Emperor's Dream

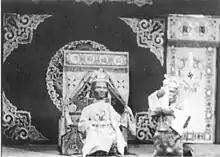

Emperor's Dream (Chinese: 皇帝梦) is a Chinese puppet film produced by the Northeast Film company in China.